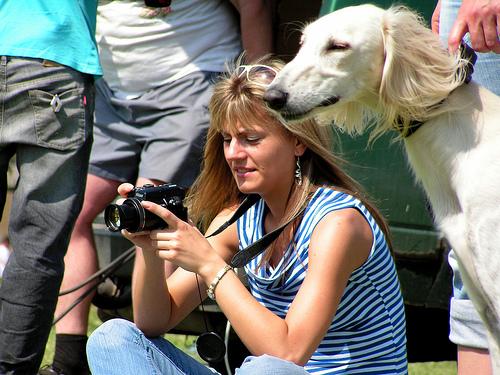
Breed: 206-n000051-Saluki